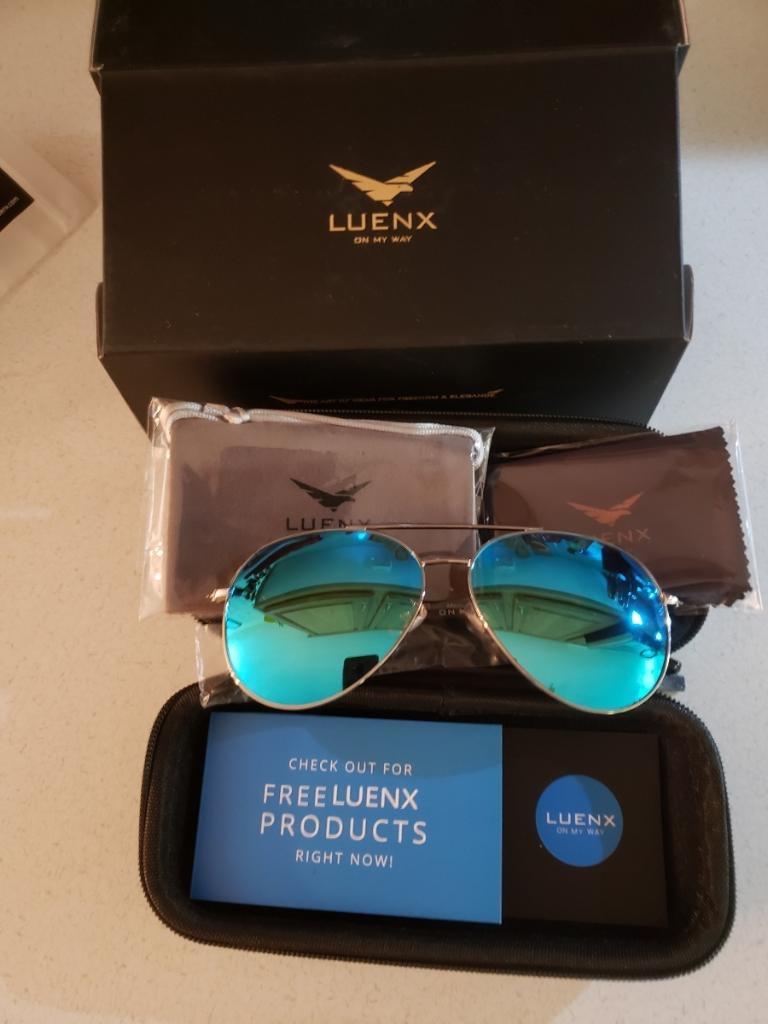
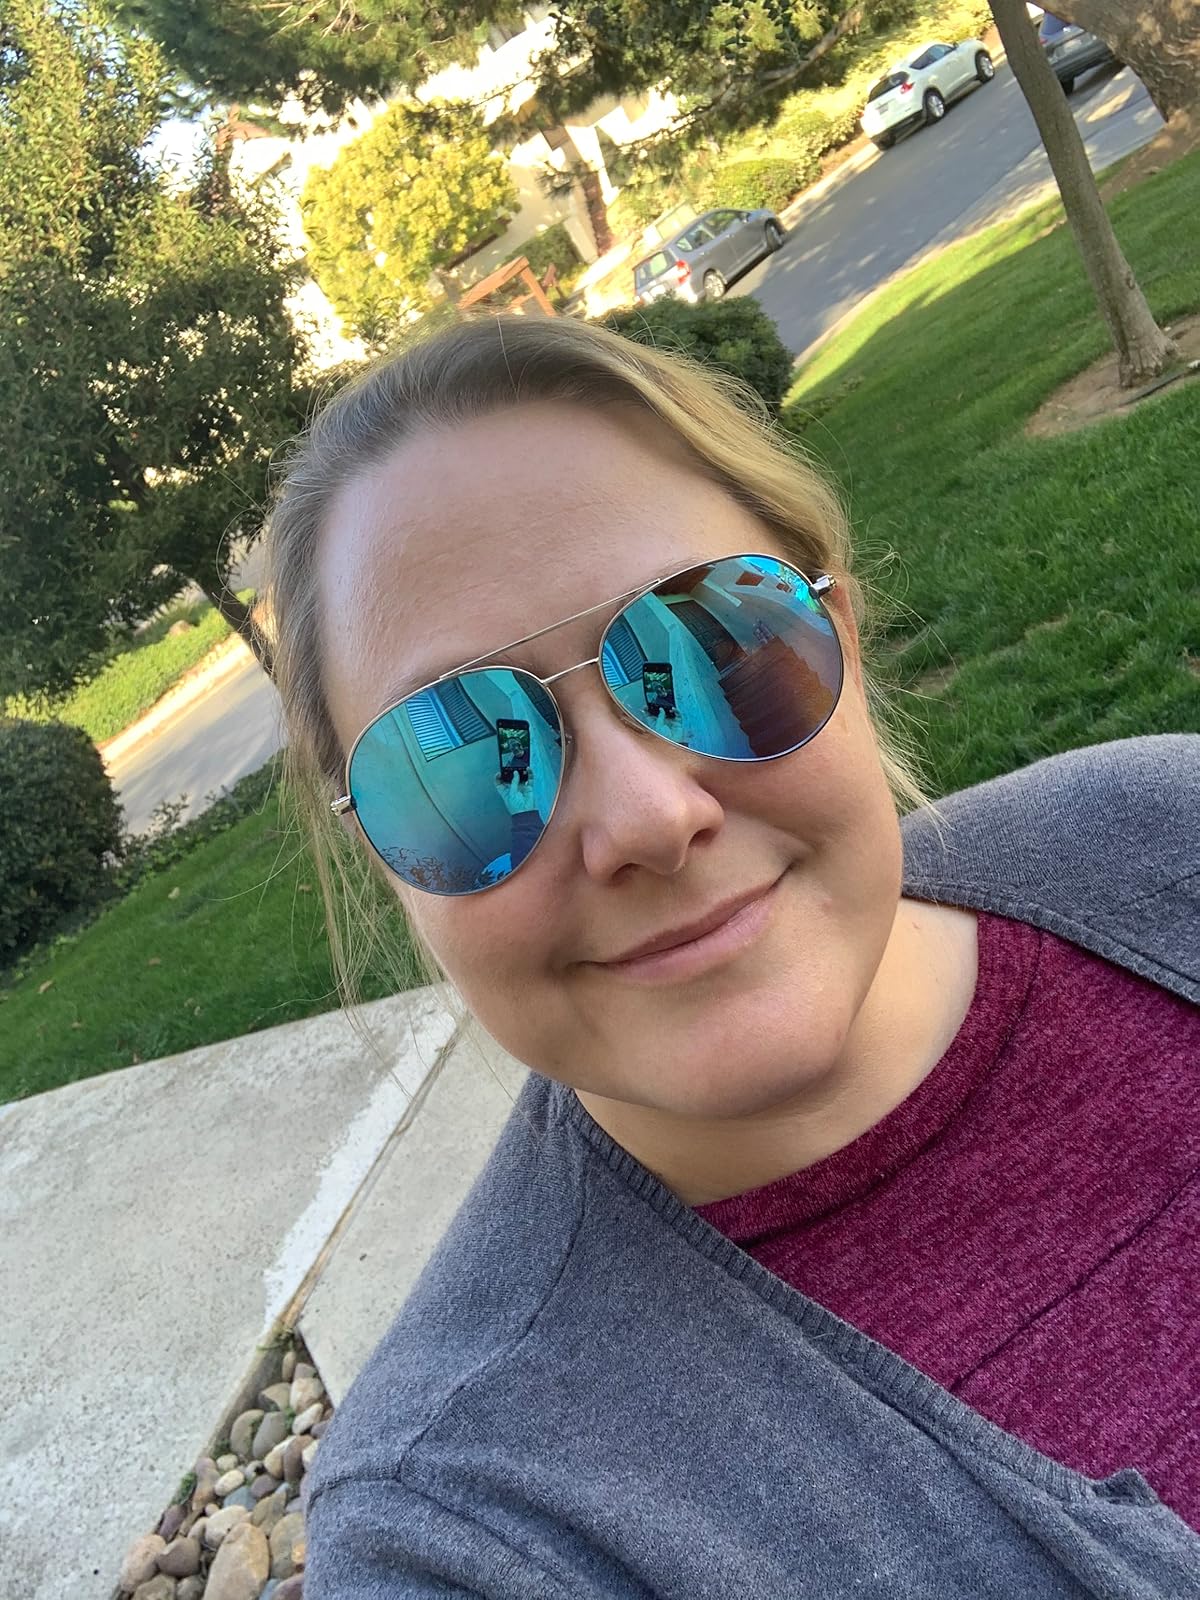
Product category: accessories_sunglasses
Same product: yes